Paramonov Warehouses

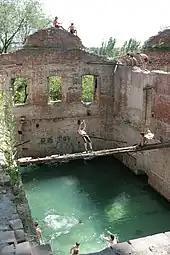
Internal basin within the ruins, which was used by residents

Reconstruction of storage facilities was conducted by PVT "Alliance-M". An agreement for a lease for a period of 45 years between the company and the owner of the Paramonov Warehouses was concluded in the end of 2013. The total of planned investments is 1 billion 240 million rubles.